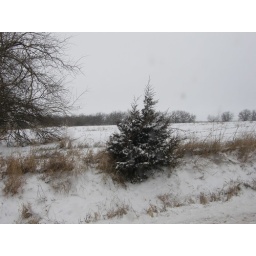
A tree in the fence of my pasture.